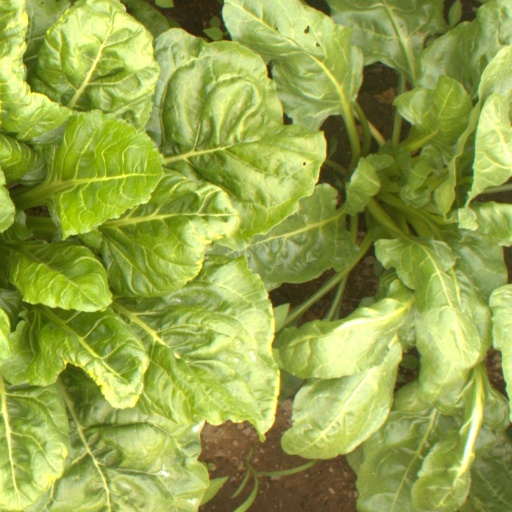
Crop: sugar beet